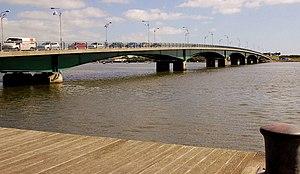
Le Slaney est un fleuve dans le sud de l'Irlande. Il prend sa source à l'ouest des montagnes de Wicklow.
Le pont de Wexford est un pont en arc situé sur la rivière Slaney traversant d'ouest en est la ville de Wexford, dans la province de Leinster, en Irlande.